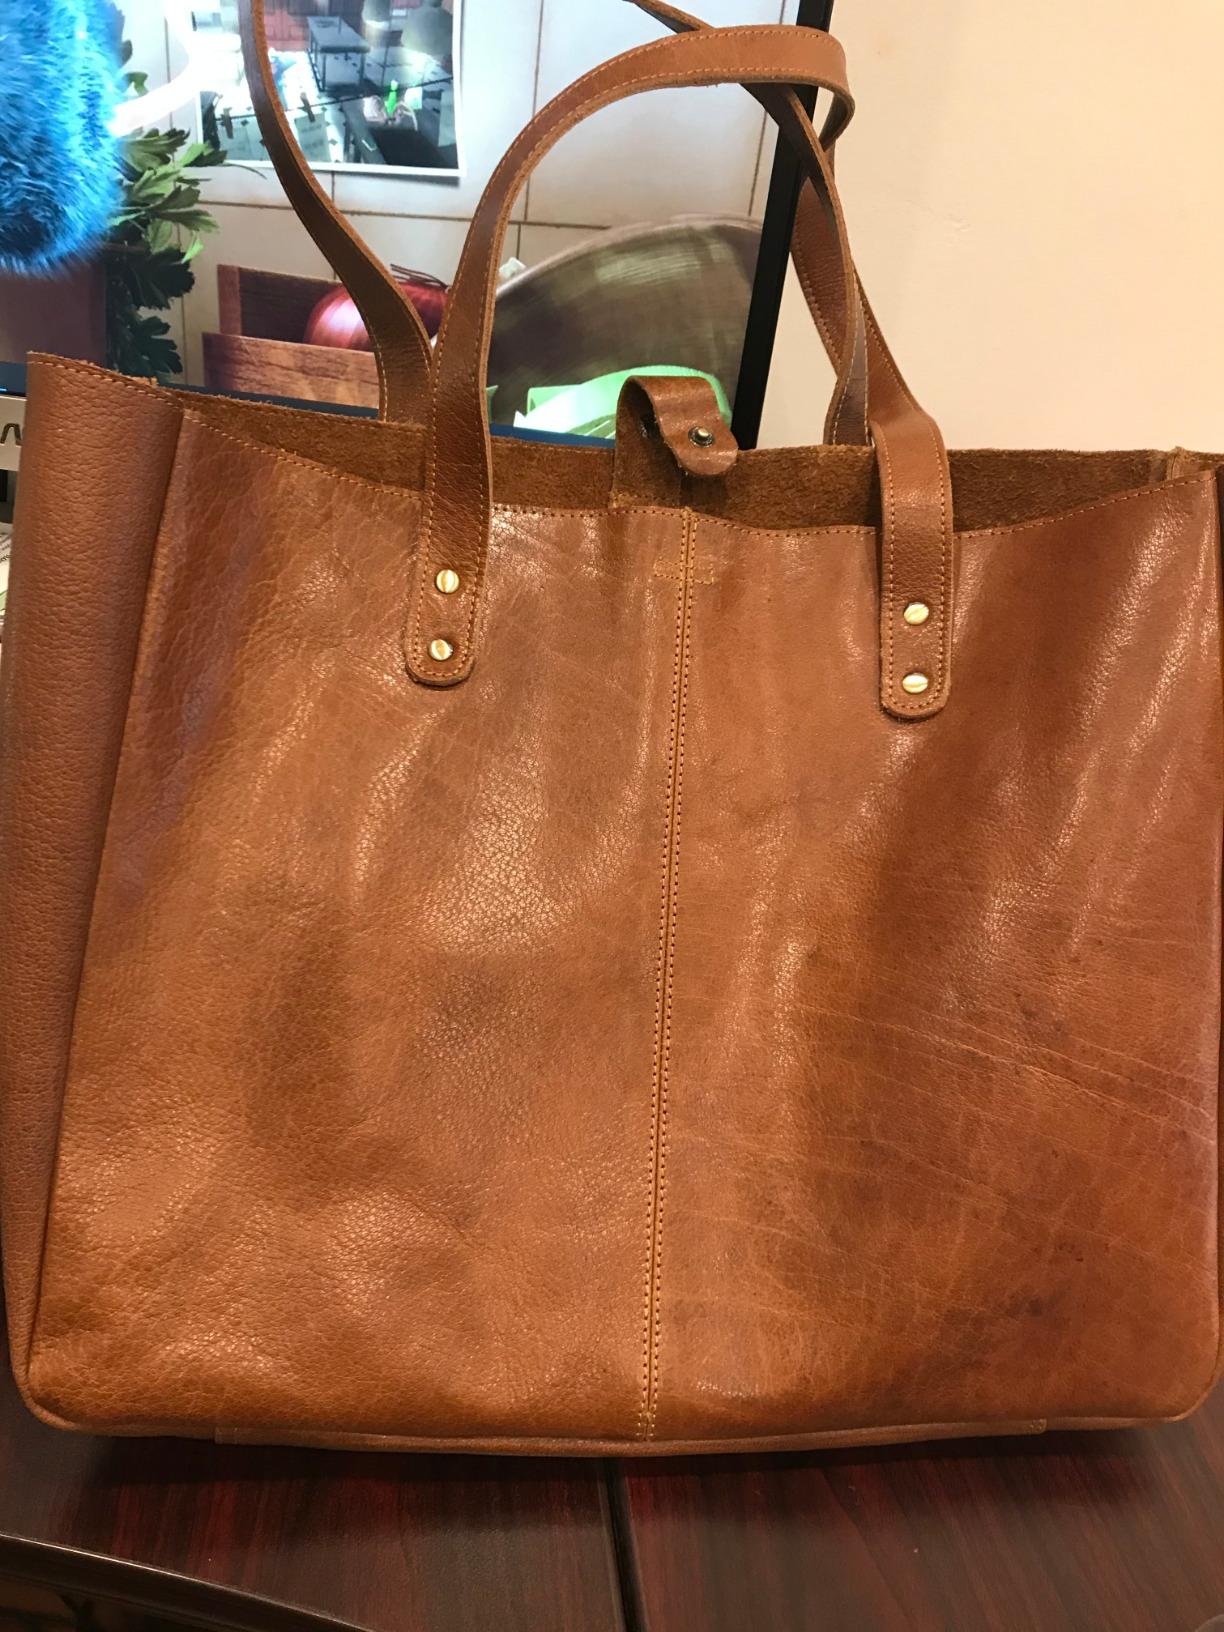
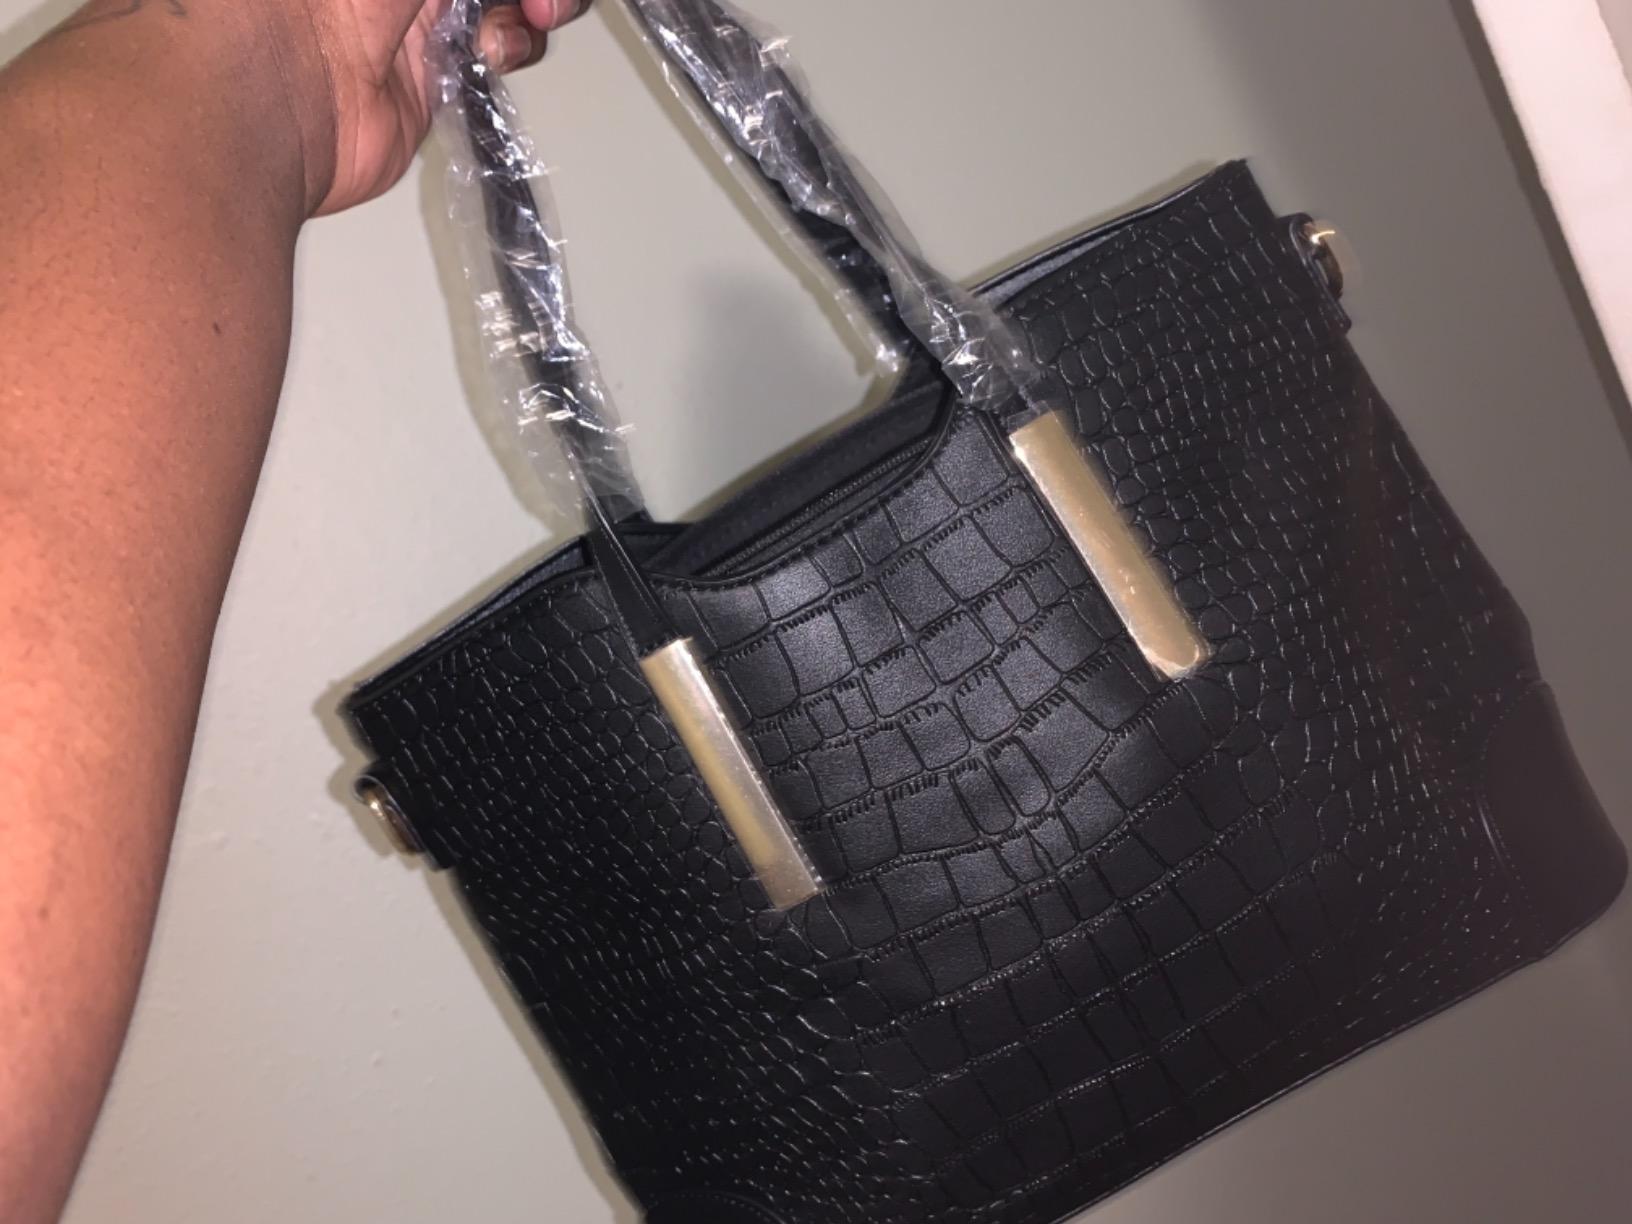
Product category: accessories_handbag
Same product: no